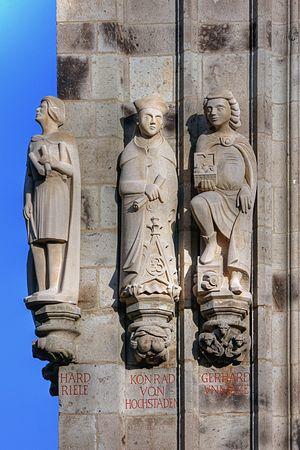
Maître Gerhard, né aux environs de 1210-1215 probablement à Reil et mort un 24 ou 25 avril vers 1271 à Cologne, né Gerhard von Rile latinisé en Magister Gerardus, est un maître maçon allemand, connu pour être le premier architecte de la cathédrale de Cologne, édifice de style gothique dont on lui attribue le plan d'ensemble.
Konrad von Hochstaden est l'archevêque de Cologne de 1238 à 1261.